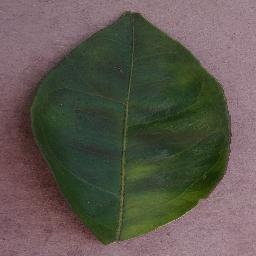
Label: Orange___Haunglongbing_(Citrus_greening)